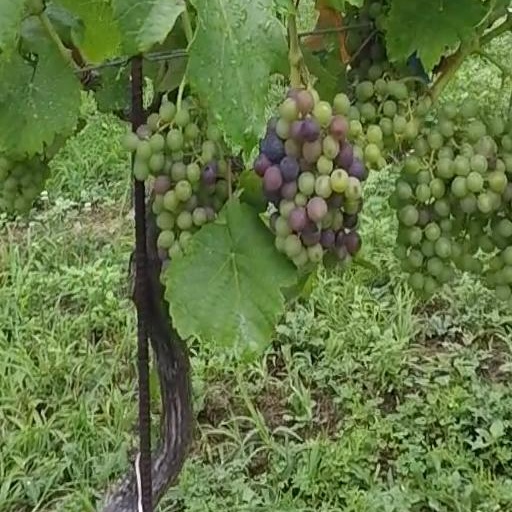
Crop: grape